Daiki Ogawa

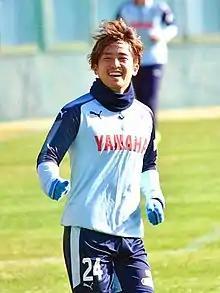
Ogawa in 2020

is a Japanese footballer who plays for Júbilo Iwata.